Angelo Mariani (conductor)

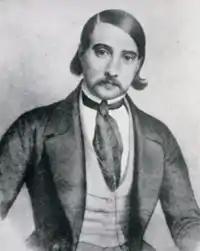
Angelo Mariani (Museo teatrale alla Scala)

Angelo Maurizio Gaspare Mariani (11 October 182113 June 1873) was an Italian opera conductor and composer. His work as a conductor drew praise from Giuseppe Verdi, Giacomo Meyerbeer, Gioachino Rossini and Richard Wagner, and he was a longtime personal friend of Verdi's, although they had a falling out towards the end of Mariani's life. He conducted at least two world premieres (Verdi's "Aroldo" and Faccio's "Amleto"); and at least 4 Italian premieres (Meyerbeer's "L'Africana", Verdi's "Don Carlo", and "Lohengrin" and "Tannhäuser" by Wagner).